AfroBasket 2009

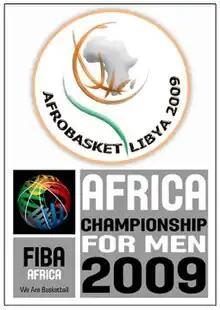

AfroBasket 2009 was the 25th FIBA Africa Championship, played under the auspices of the Fédération Internationale de Basketball, the basketball sport governing body, and the African zone thereof. At stake were the three berths allocated to Africa in the 2010 FIBA World Championship. The tournament was hosted by Libya after Nigeria, the original host, withdrew from hosting after not conforming to FIBA Africa guidelines.